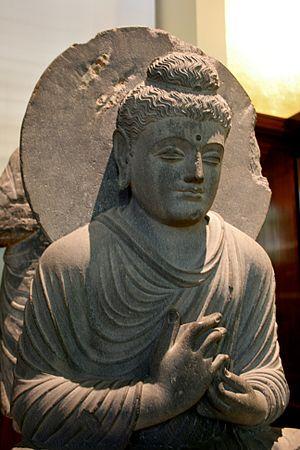
Une histoire du monde en cent objets est un projet commun de la BBC Radio 4 et du British Museum composé d'une série de cent émissions radiophoniques, rédigées et présentées par Neil MacGregor, directeur du British Museum.